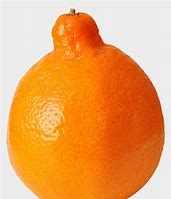
Label: mandarine